Burette clamp

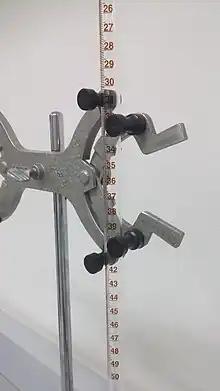
Close view of burette with clamp

Burette clamp is a scientific equipment which used specifically to hold and secure a burette on a stand, so that a burette is fixed and more convenient for the experiment. Burette clamps can be made with many materials such as plastic and cast iron. However, an iron clamp with a rubber knob to hold the burette are usually more durable. Usually burette clamps come in doubles, which means they can hold two burettes.